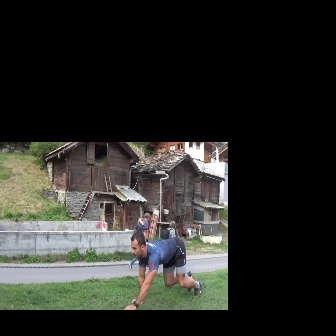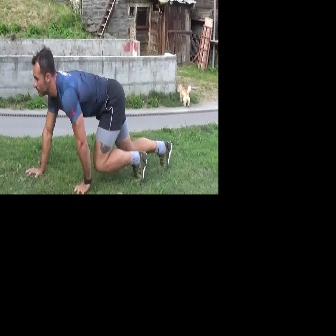
  Please identify the target specified by the bounding box [123,230,202,309] in the first image and locate it in the second image. Return the coordinates in [x_min,y_min,x_max,y_max] format.
Answer: [24,46,171,193]